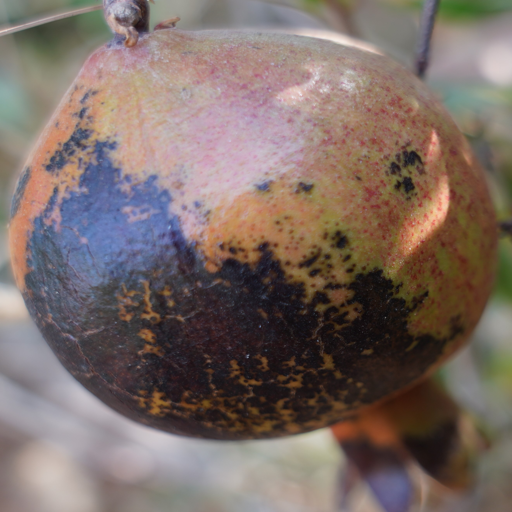
Label: Colletotrichum spp